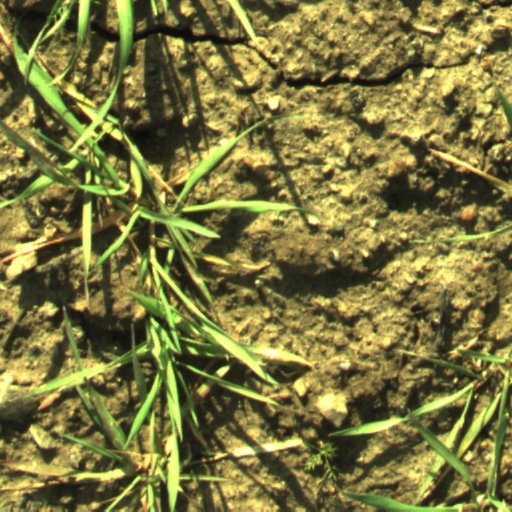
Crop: wheat